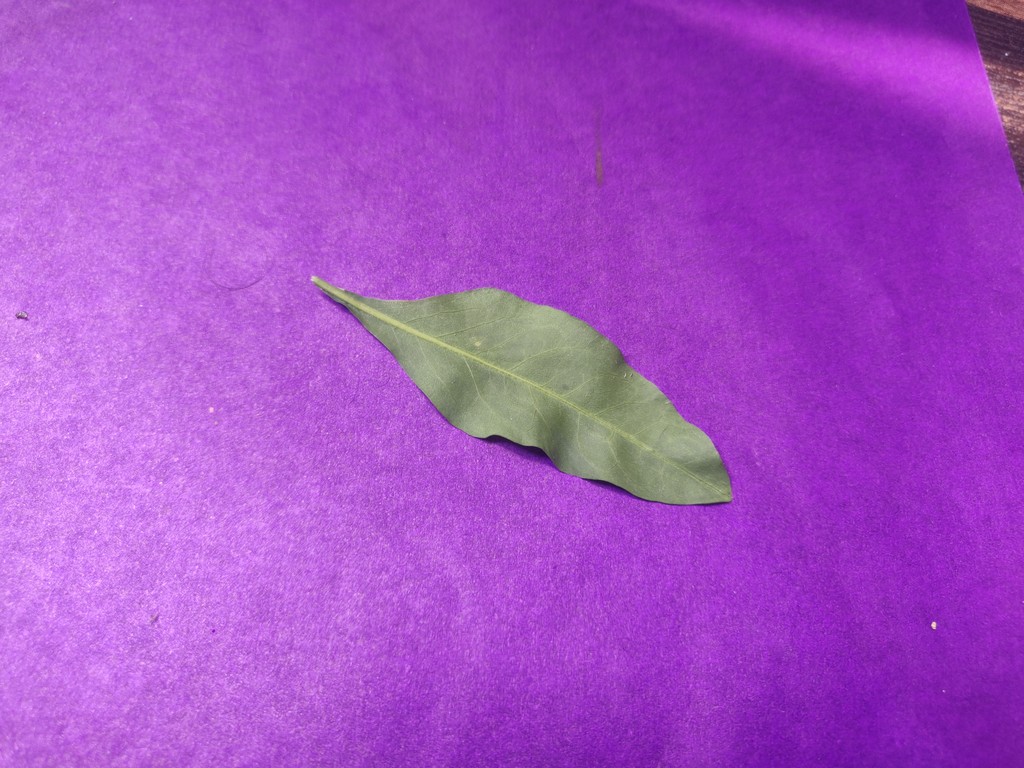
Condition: Healthy
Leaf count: single
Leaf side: back